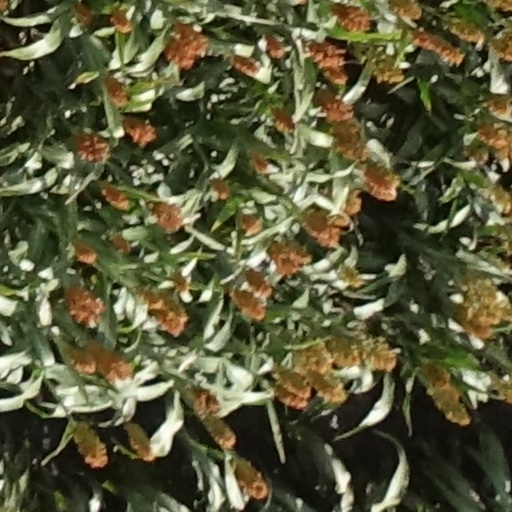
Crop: sorghum